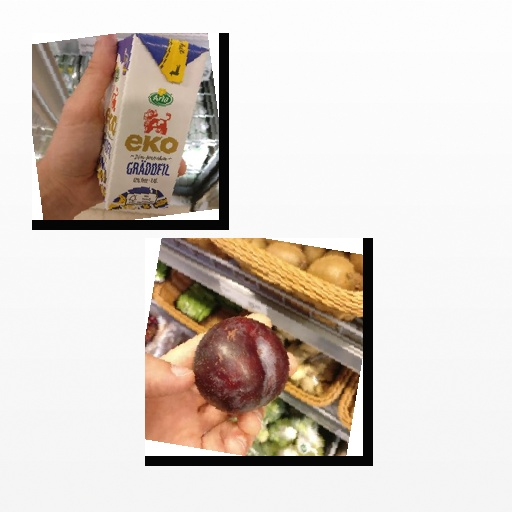
Food items: sour_cream, plum